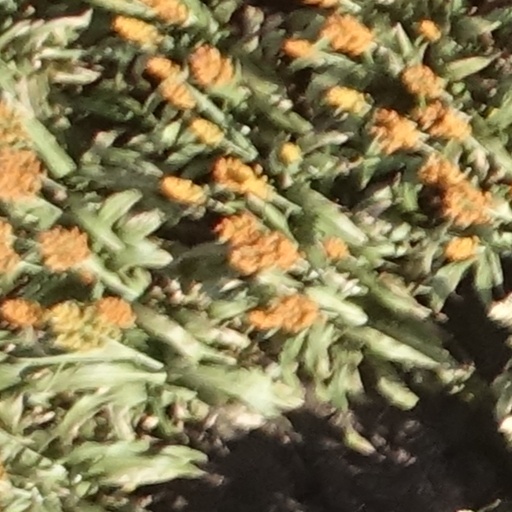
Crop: sorghum